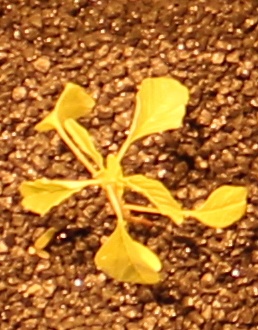
Label: Palmer Amaranth